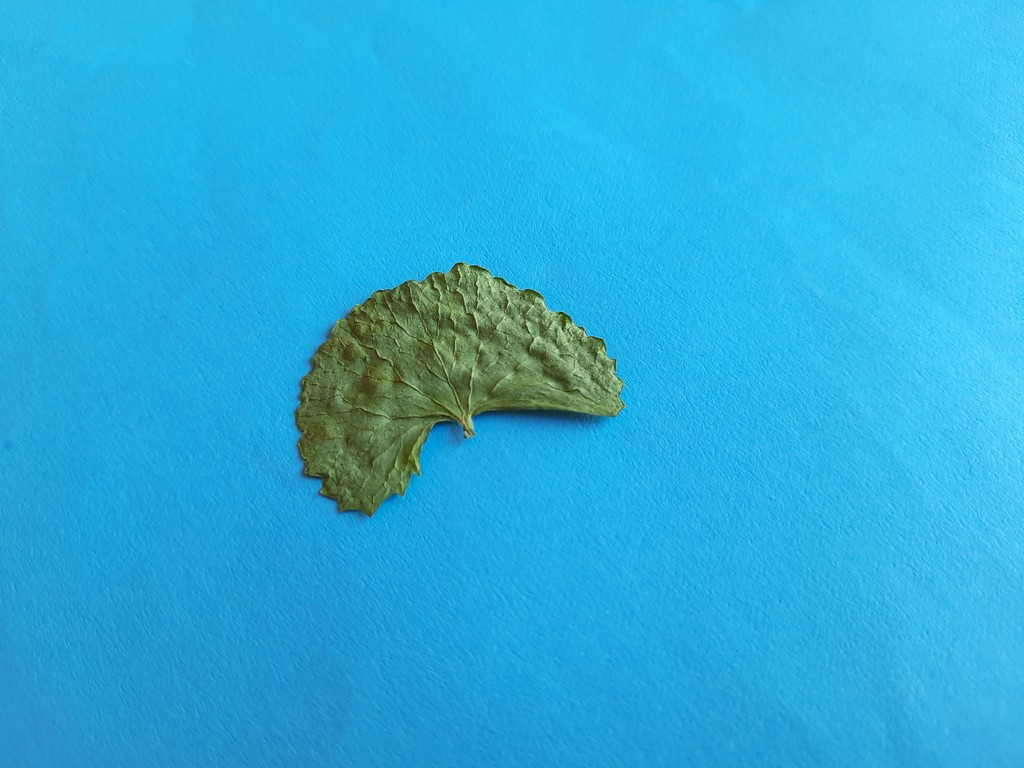
Label: Dried